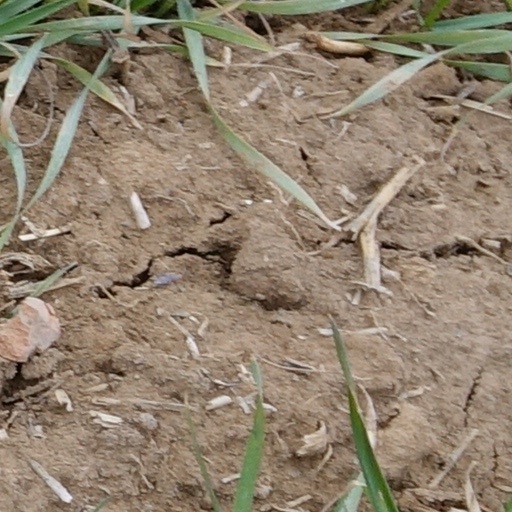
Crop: wheat